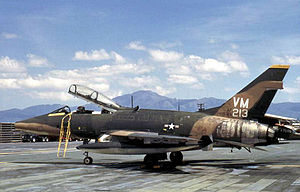
North American F-100 Super Sabre / Operationel historie / Vietnamkrigen / Jager- og CAS missioner
En USAF F-100F fra 352nd TFS på Phu Cat Air Base, Sydvietnam, 1971
North American F-100 Super Sabre var en amerikansk supersonisk jetjager, der gjorde tjeneste ved United States Air Force fra 1954 til 1971 og ved Air National Guard indtil 1979. Det var USAFs første jager, der kunne gennembryde lydmuren under vandret flyvning. F-100 var designet af North American Aviation som en mere højtydende videreudvikling af F-86 Sabre jageren.